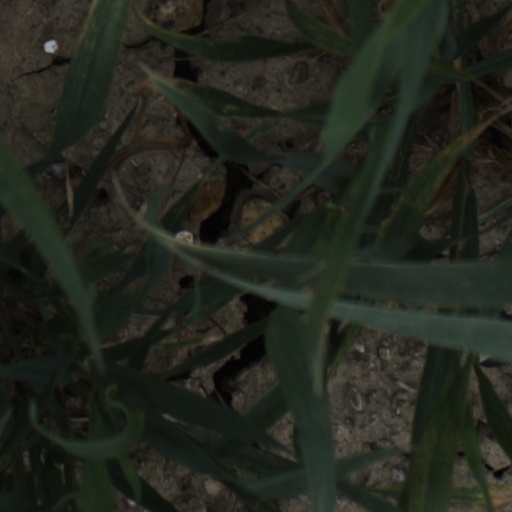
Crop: wheat